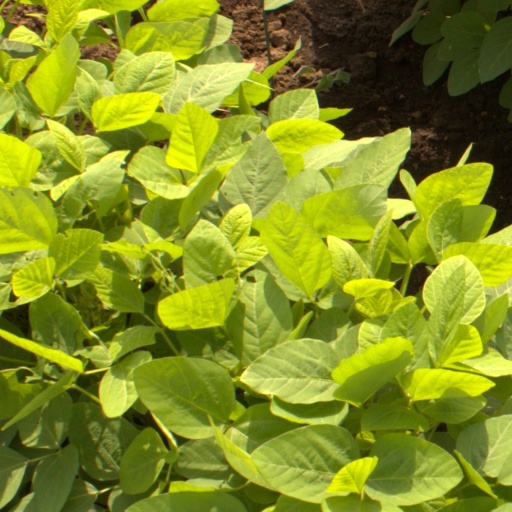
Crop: soybean